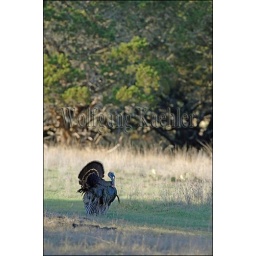
Usa, texas, hill country near hunt, wild turkey, male displaying